Rights of way in England and Wales

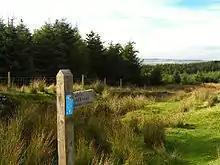
A bridleway fingerpost

A "public bridleway" is a way over which the general public have the following rights, but normally (unless otherwise according to Wildlife and Countryside Act 1981 s56(1)(b)) no other rights: